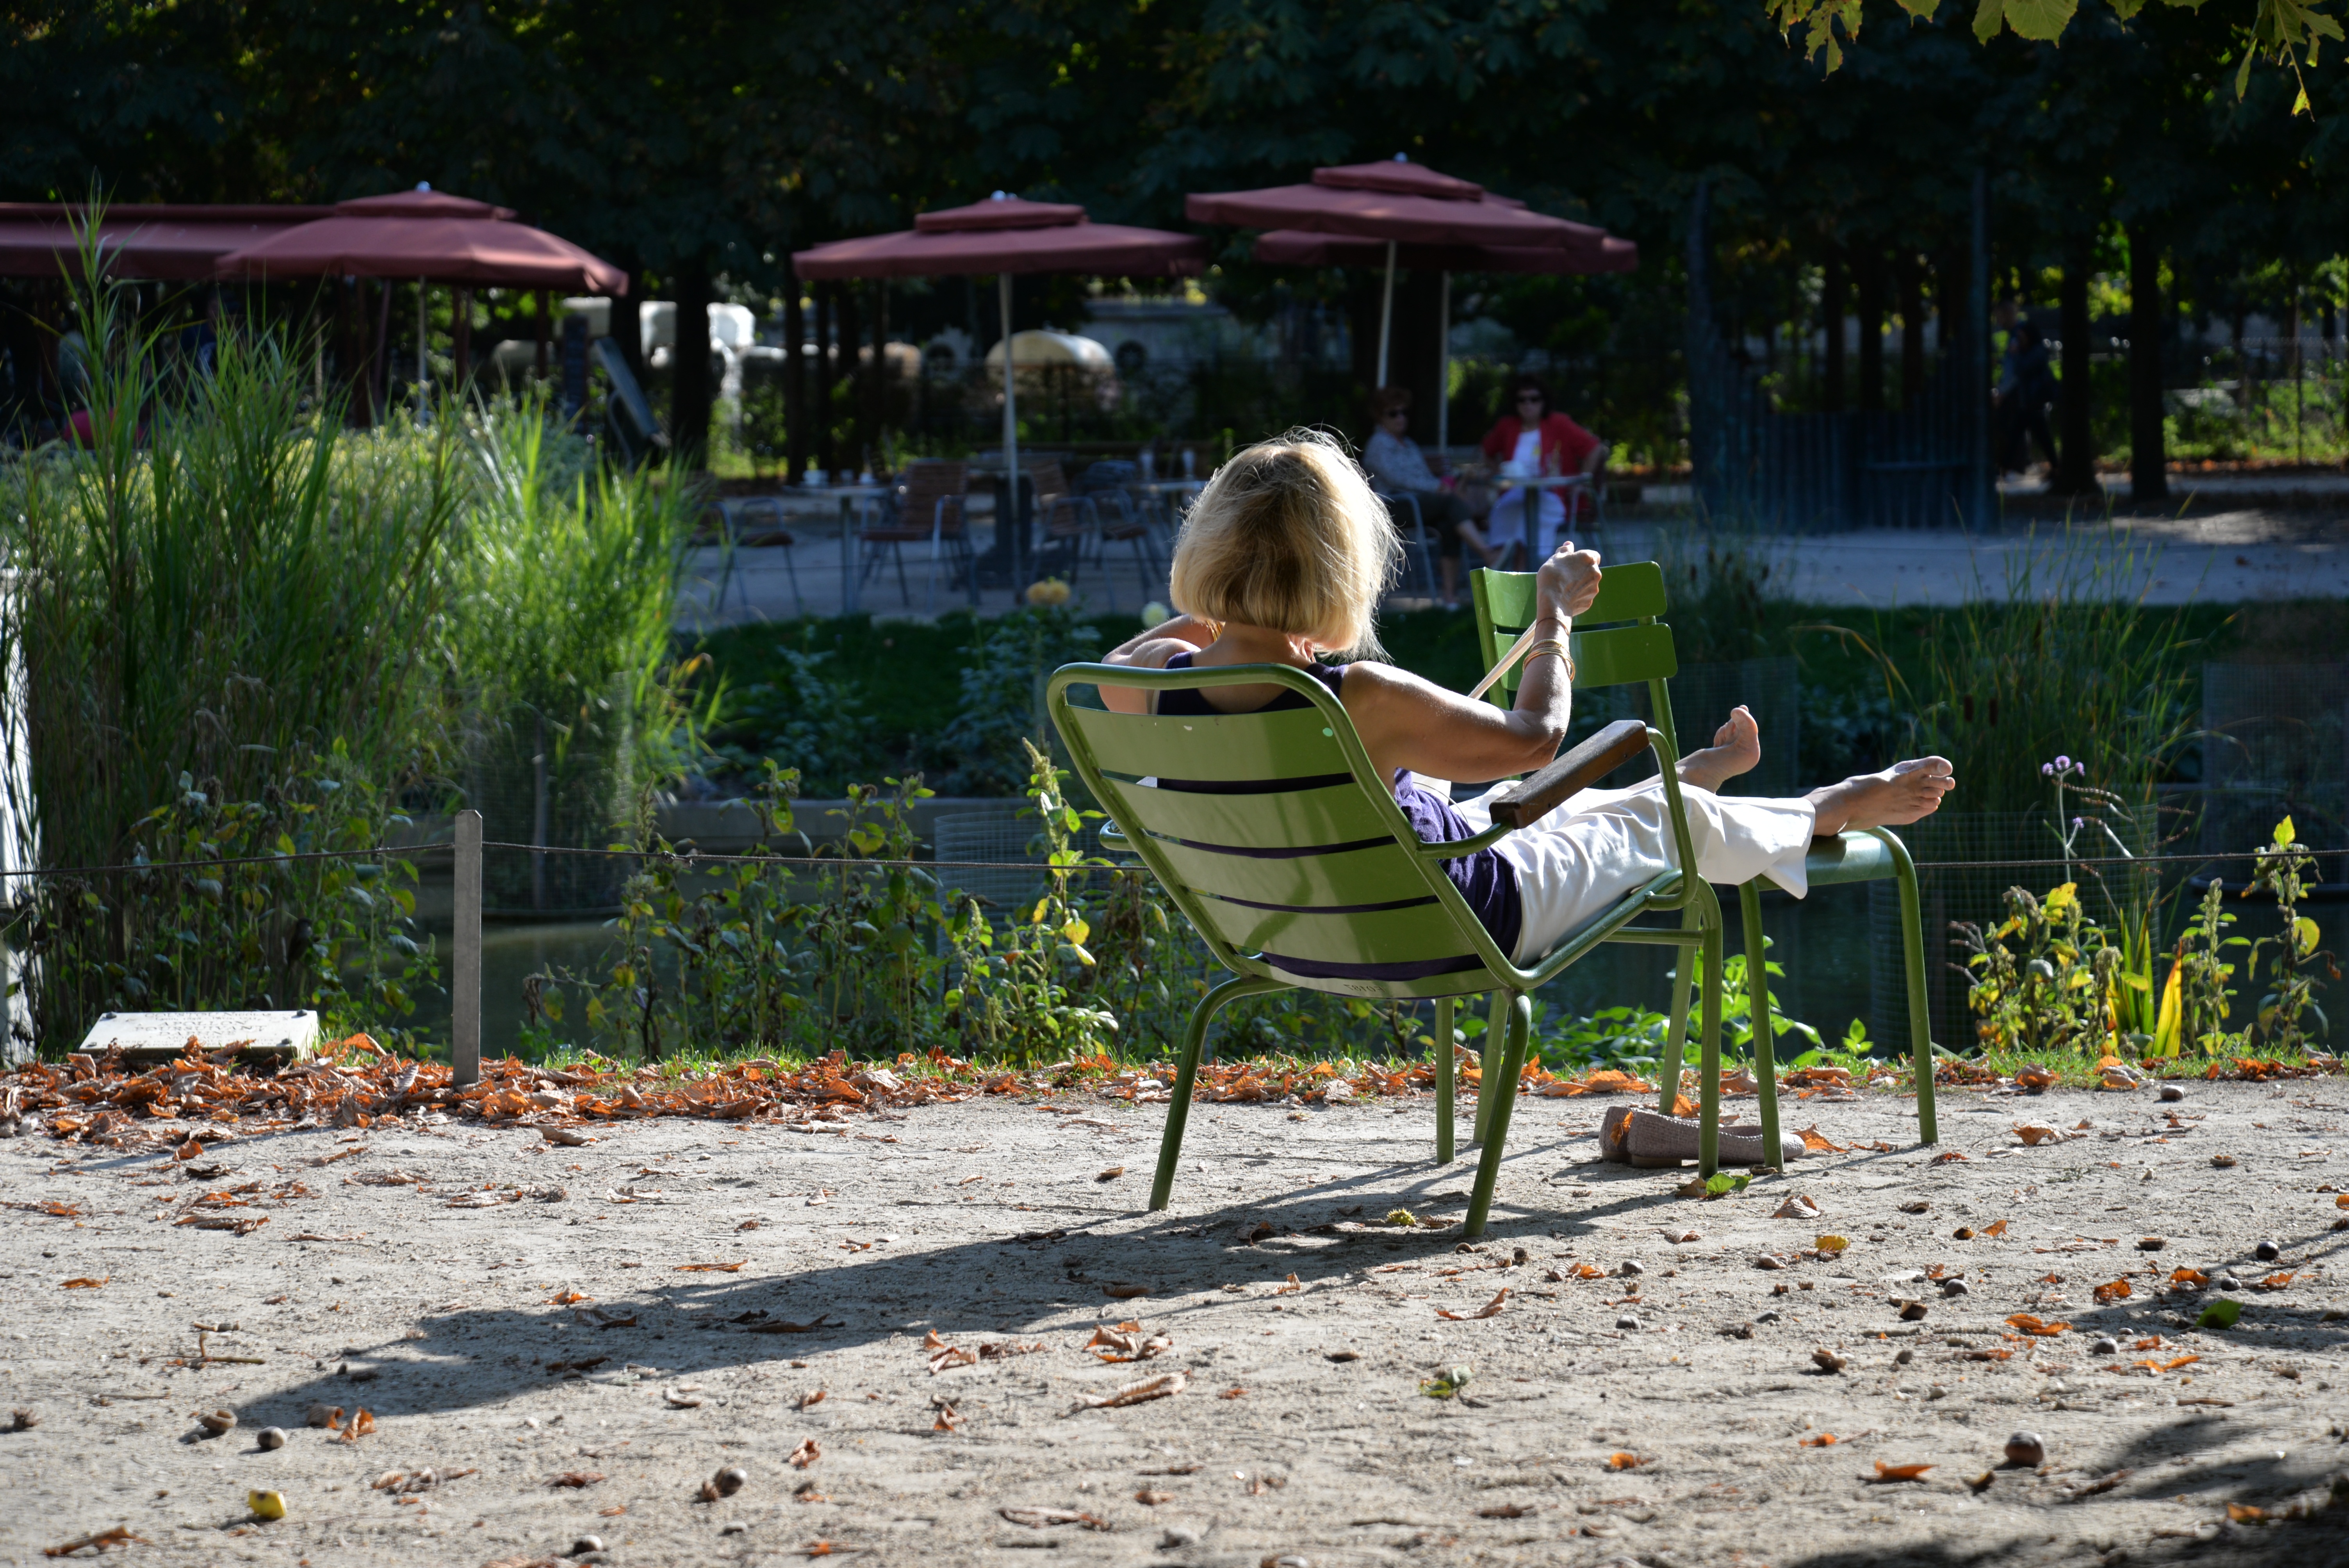
paris, shadow, rest, leisure, relaxation, playground, pause, sun bath, human positions, outdoor play equipment